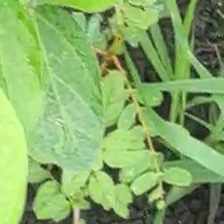
Weed species: Sicklepod_(Senna obtusifolia)